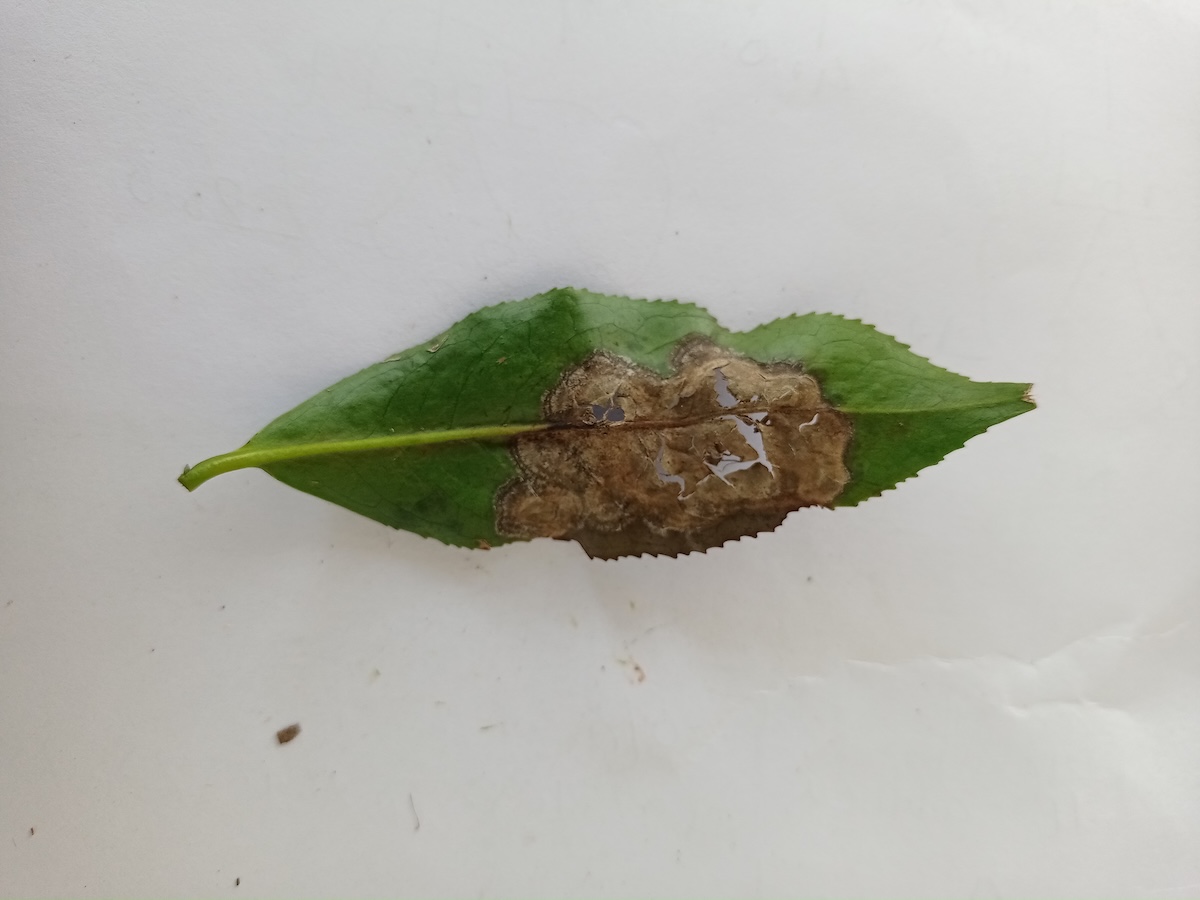
Label: Gray Blight